Pedro José Rada y Gamio

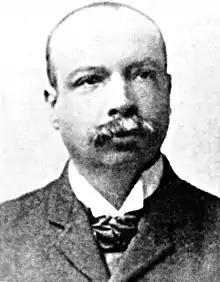
Pedro Rada

Pedro José Rada y Gamio (15 August 1873 – 25 May 1938) was a Peruvian politician in the early 20th century. He served as the President of the Chamber of Deputies from 1921 to 1922.